Atmospheric model

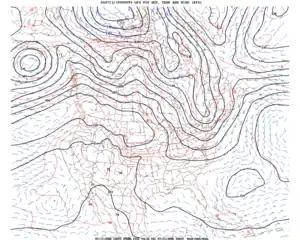
A 96-hour forecast of 850 mbar geopotential height and temperature from the Global Forecast System

In atmospheric science, an atmospheric model is a mathematical model constructed around the full set of primitive, dynamical equations which govern atmospheric motions. It can supplement these equations with parameterizations for turbulent diffusion, radiation, moist processes (clouds and precipitation), heat exchange, soil, vegetation, surface water, the kinematic effects of terrain, and convection. Most atmospheric models are numerical, i.e. they discretize equations of motion. They can predict microscale phenomena such as tornadoes and boundary layer eddies, sub-microscale turbulent flow over buildings, as well as synoptic and global flows. The horizontal domain of a model is either "global", covering the entire Earth (or other planetary body), or "regional" ("limited-area"), covering only part of the Earth. Atmospheric models also differ in how they compute vertical fluid motions; some types of models are thermotropic, barotropic, hydrostatic, and non-hydrostatic. These model types are differentiated by their assumptions about the atmosphere, which must balance computational speed with the model's fidelity to the atmosphere it is simulating.